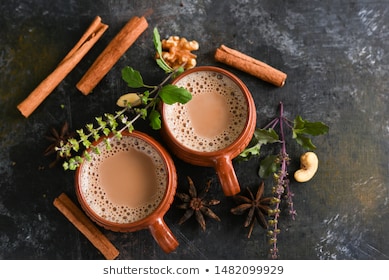
Dish: chai